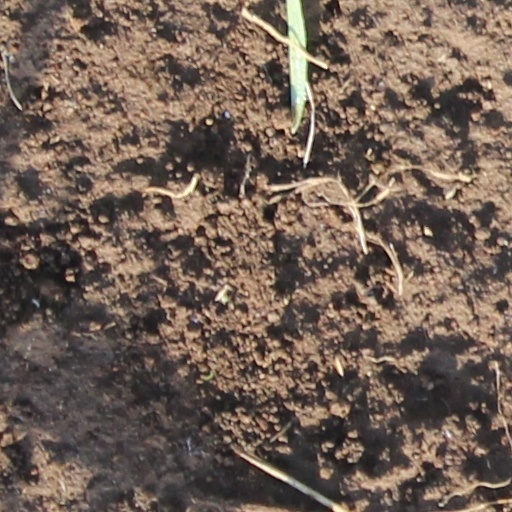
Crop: wheat